Çakırağa Mansion

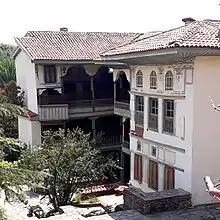
Çakırağa Mansion in Birgi

Çakırağa Mansion is an historical mansion in İzmir Province, Turkey. It is in Birgi town of Ödemiş ilçe (district) at